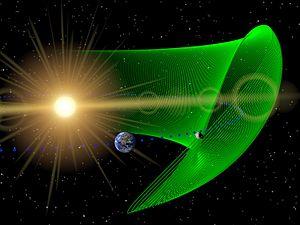
Un astéroïde troyen de la Terre est un astéroïde dont l'orbite héliocentrique est en résonance 1:1 avec celle de la Terre et qui est situé aux alentours d'un des deux points stables de Lagrange, L₄ ou L₅, du couple Soleil-Terre, c'est-à-dire qui est situé à environ 60° en avance ou en retard sur la Terre. La période de révolution d'un tel astéroïde est similaire à celle de la Terre. Son orbite est similaire à l'orbite moyenne de la Terre.
L'existence d’autres lunes de la Terre, c'est-à-dire des satellites naturels de la Terre autres que la Lune, a été postulée à plusieurs reprises au cours de l'histoire. Malgré ces déclarations, aucun autre satellite naturel de la Terre n'a été confirmé à ce jour. Plusieurs revendications se sont avérées invérifiables, alors que d'autres se sont avérées être des canulars.